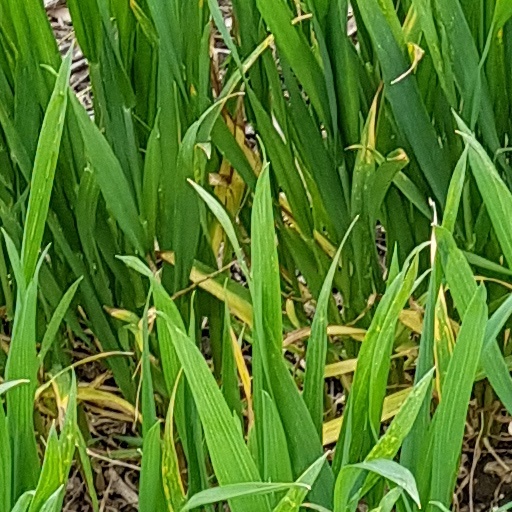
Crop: wheat